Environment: real
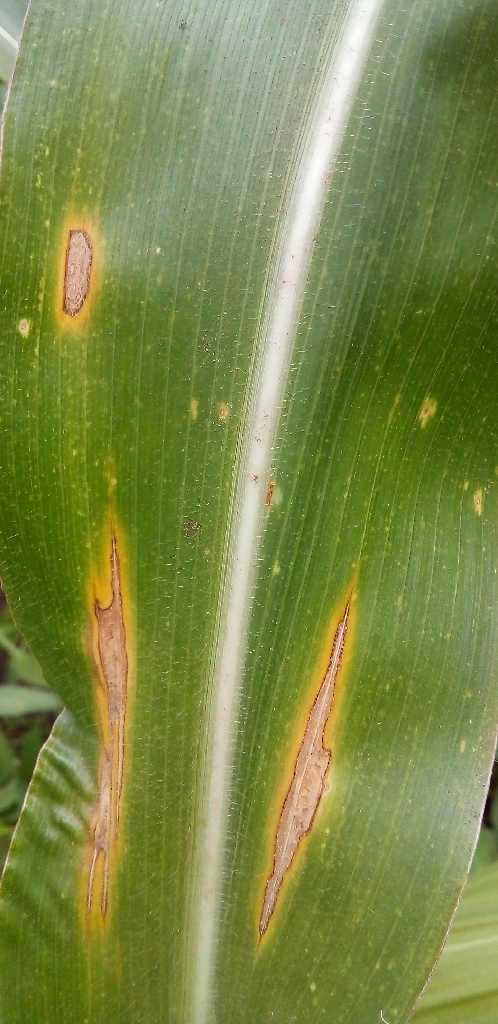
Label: northern_corn_leaf_blight